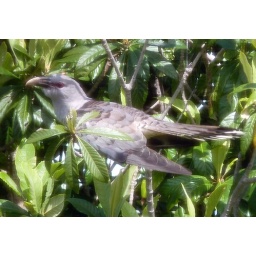
Channel-billed Cuckoo in locut tree. Taken through screen door